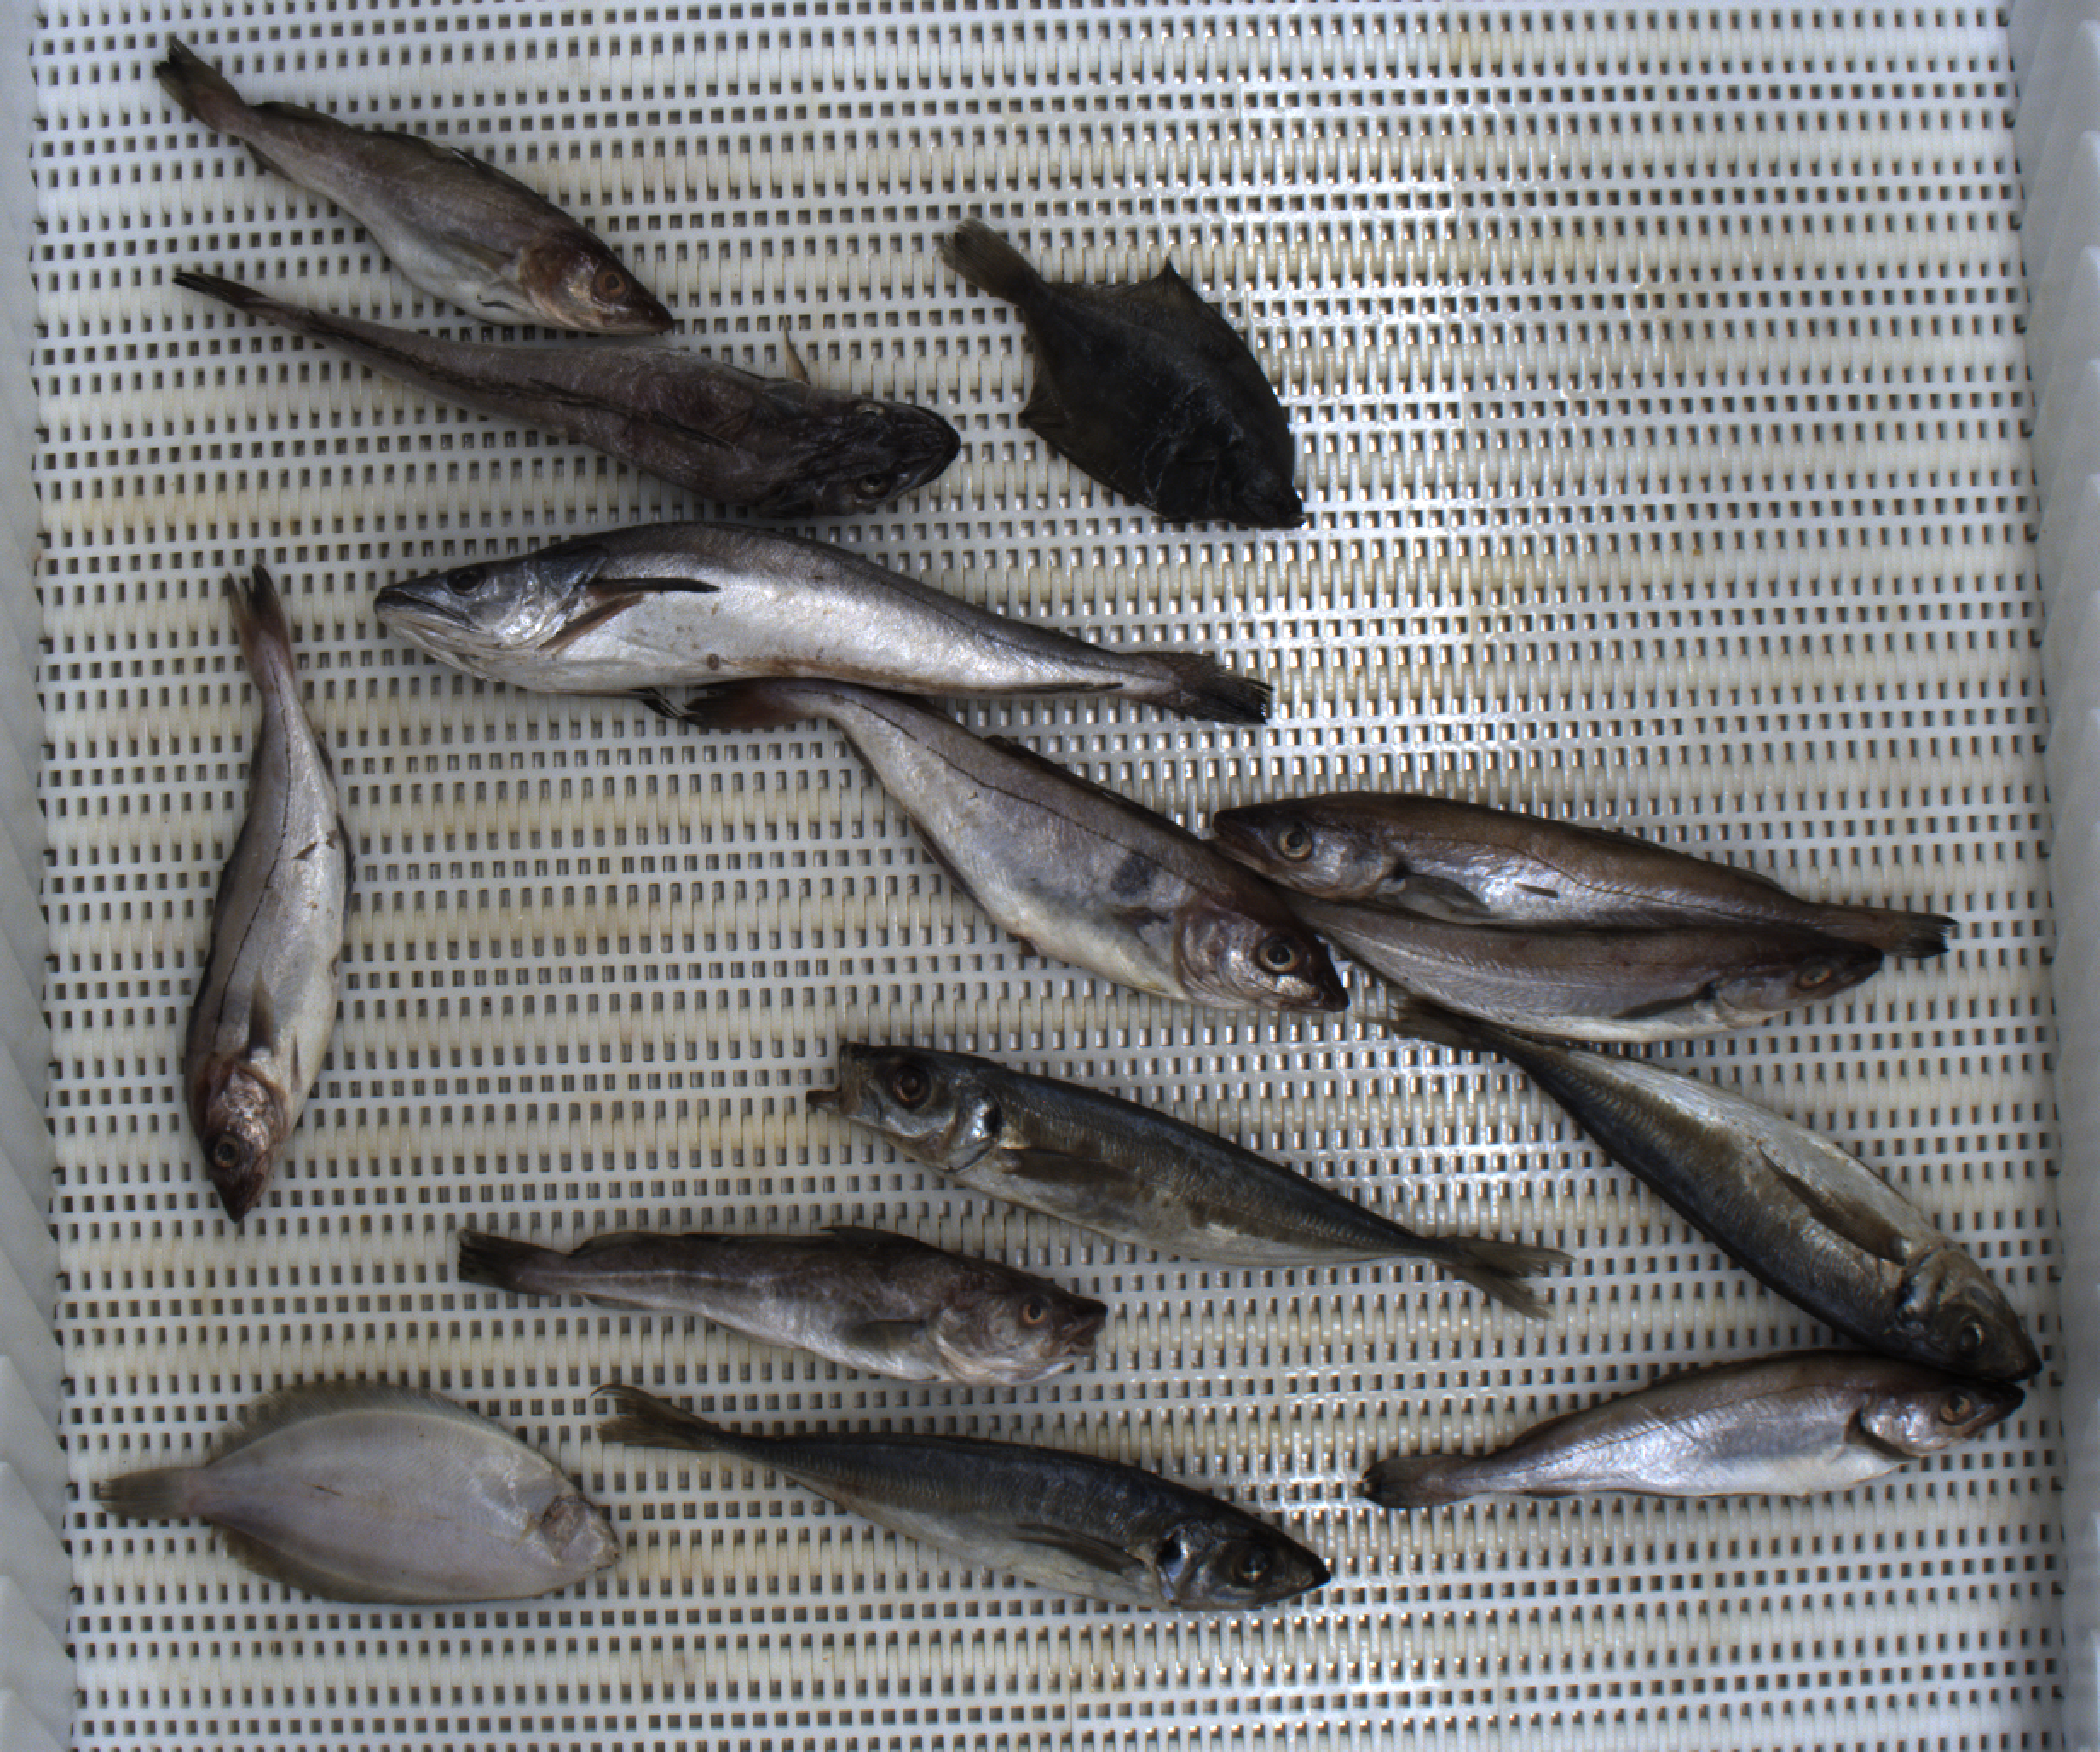
Total fish: 14
Cod: 2
Haddock: 2
Whiting: 3
Hake: 2
Horse mackerel: 3
Saithe: 0
Other: 2